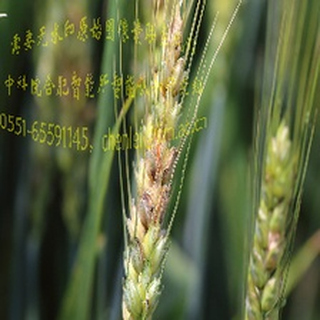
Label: wheat_fusarium_head_blight